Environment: real
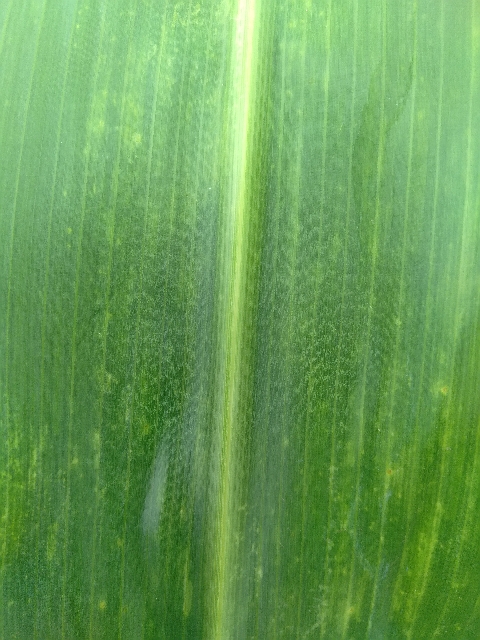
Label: lethal_necrosis